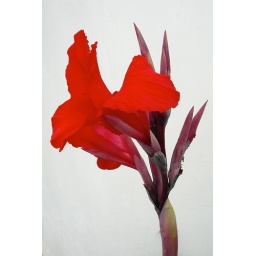
Against a white wall in Venice Beach